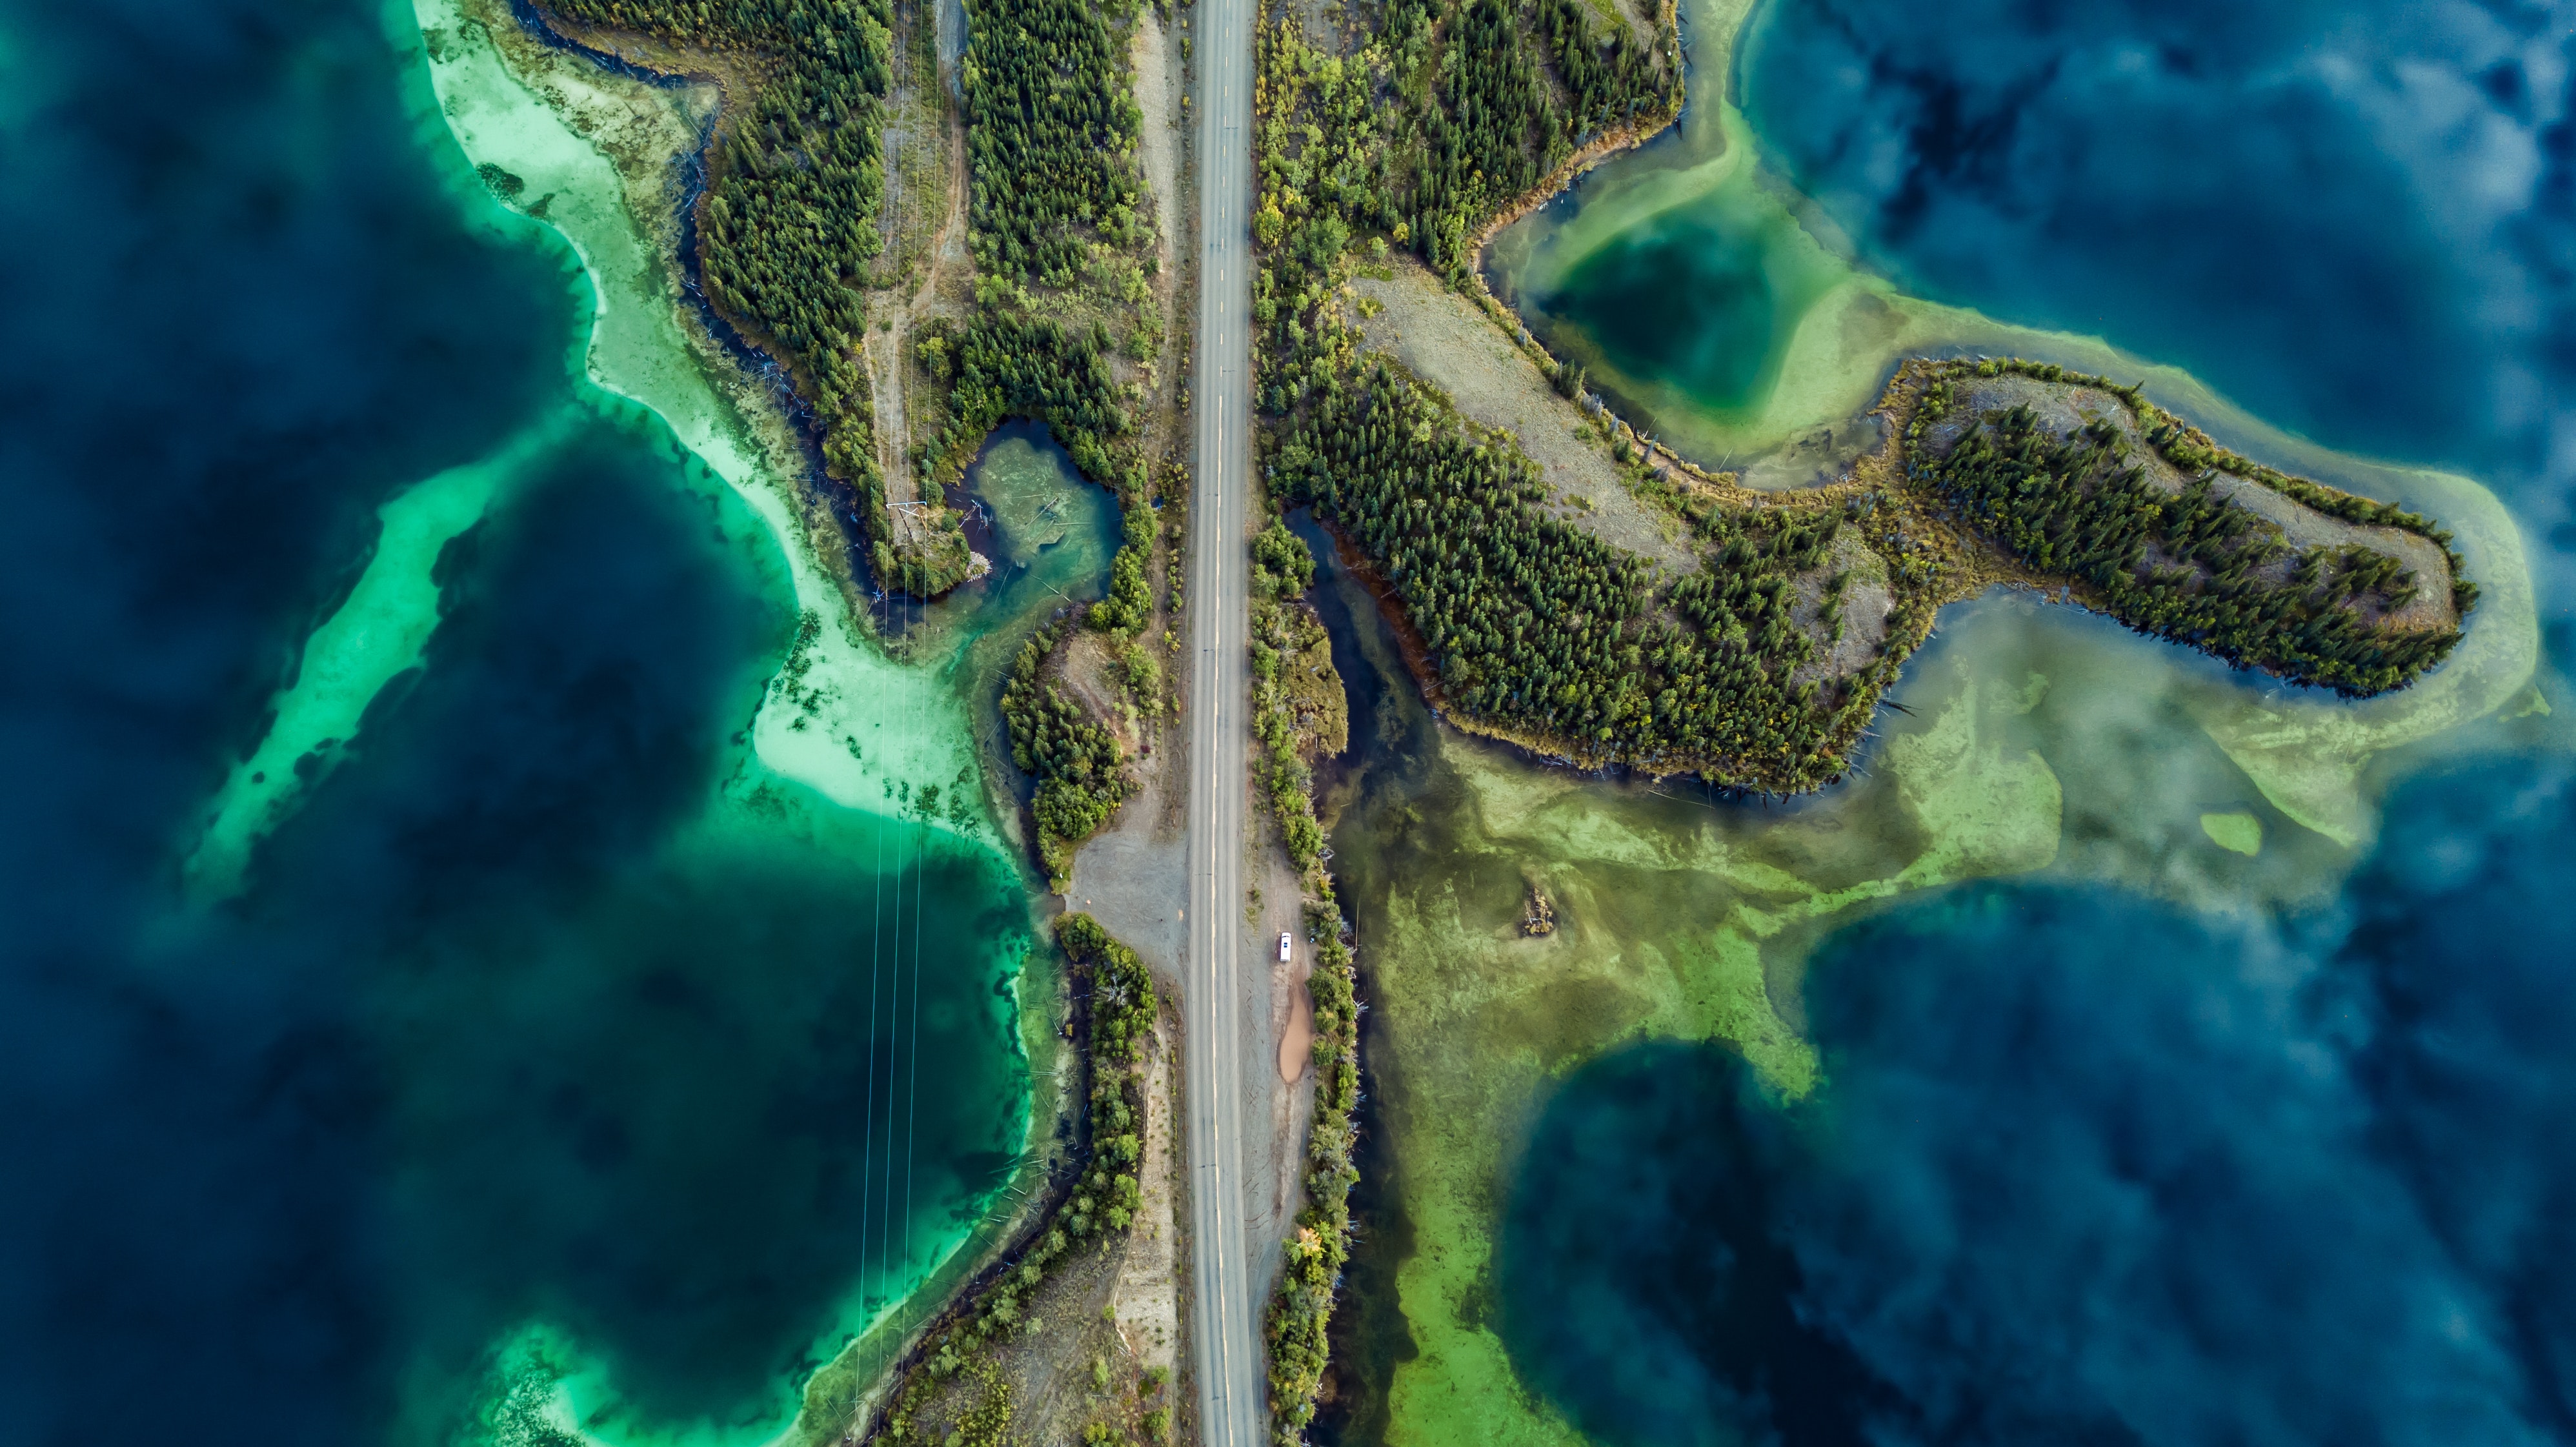
water, map, aerial photography, coastal and oceanic landforms, cay, island, river delta, earth, watercourse, photography, estuary, world, landscape, coast, bay, bird's eye view, channel, urban design